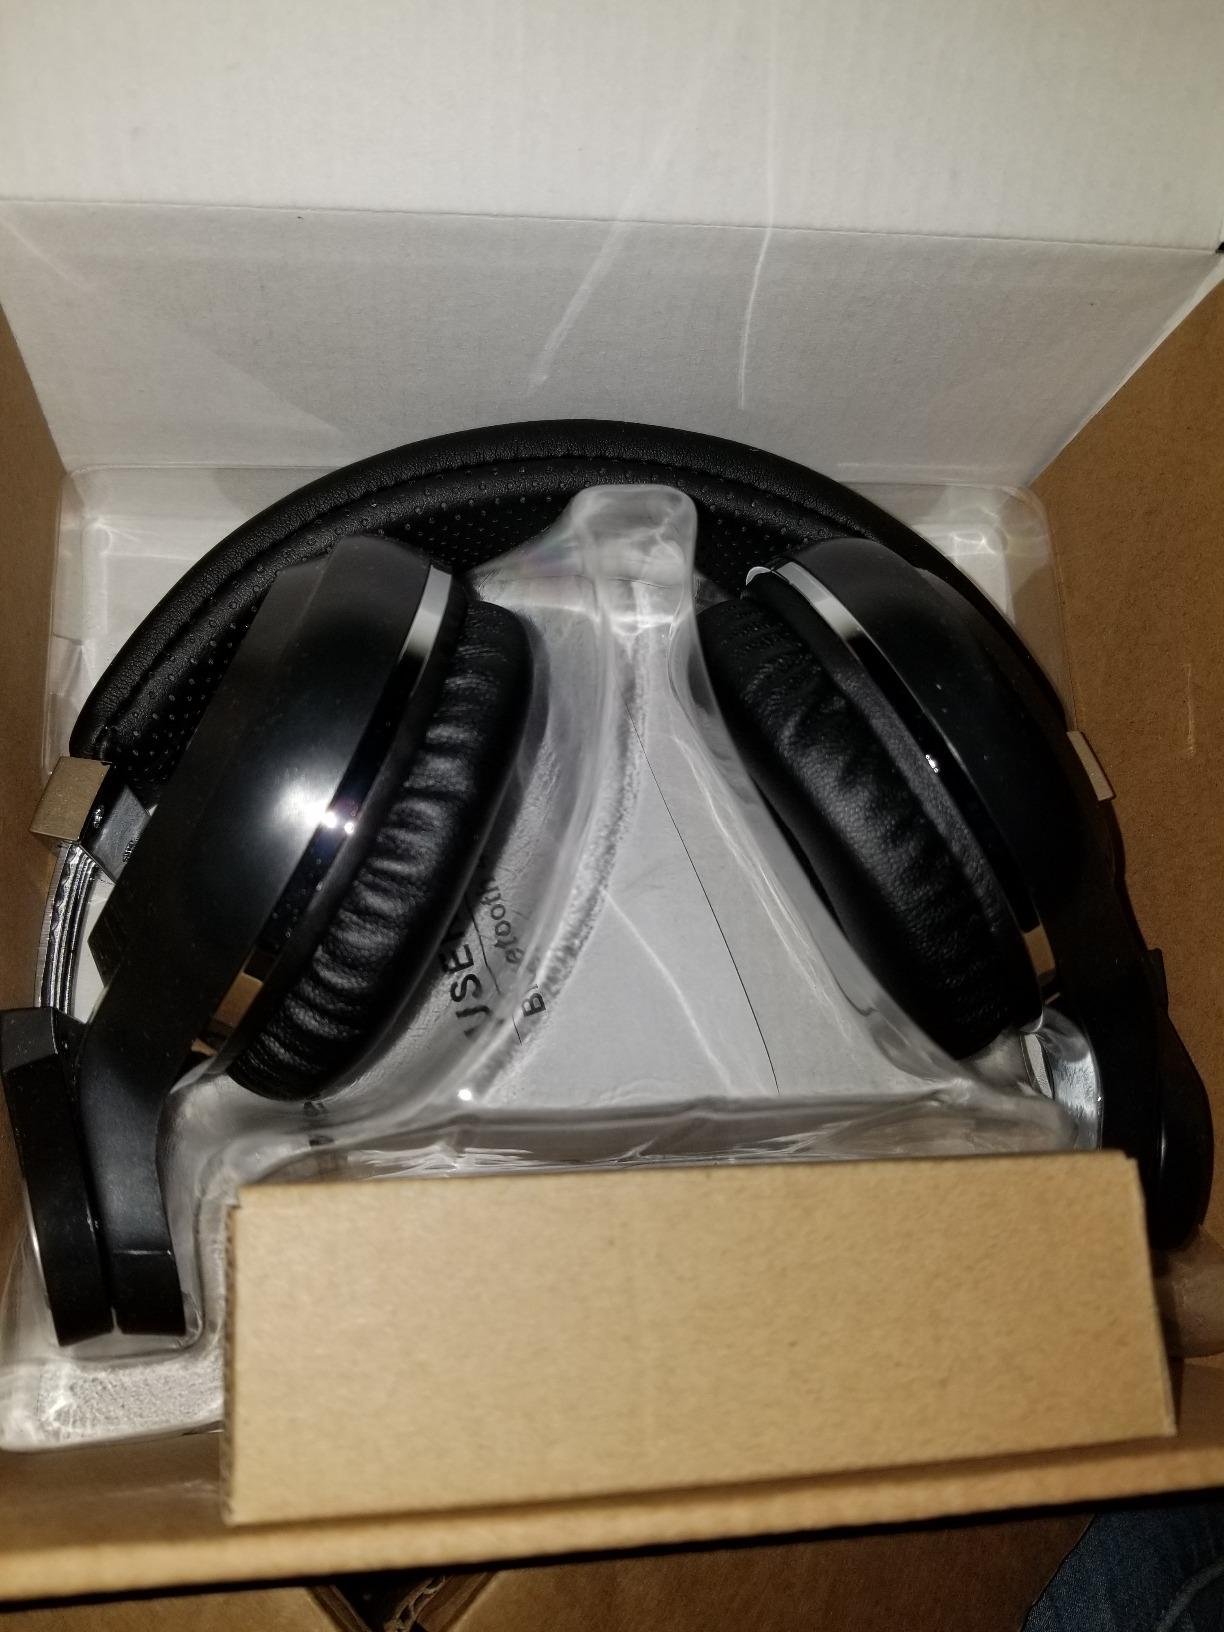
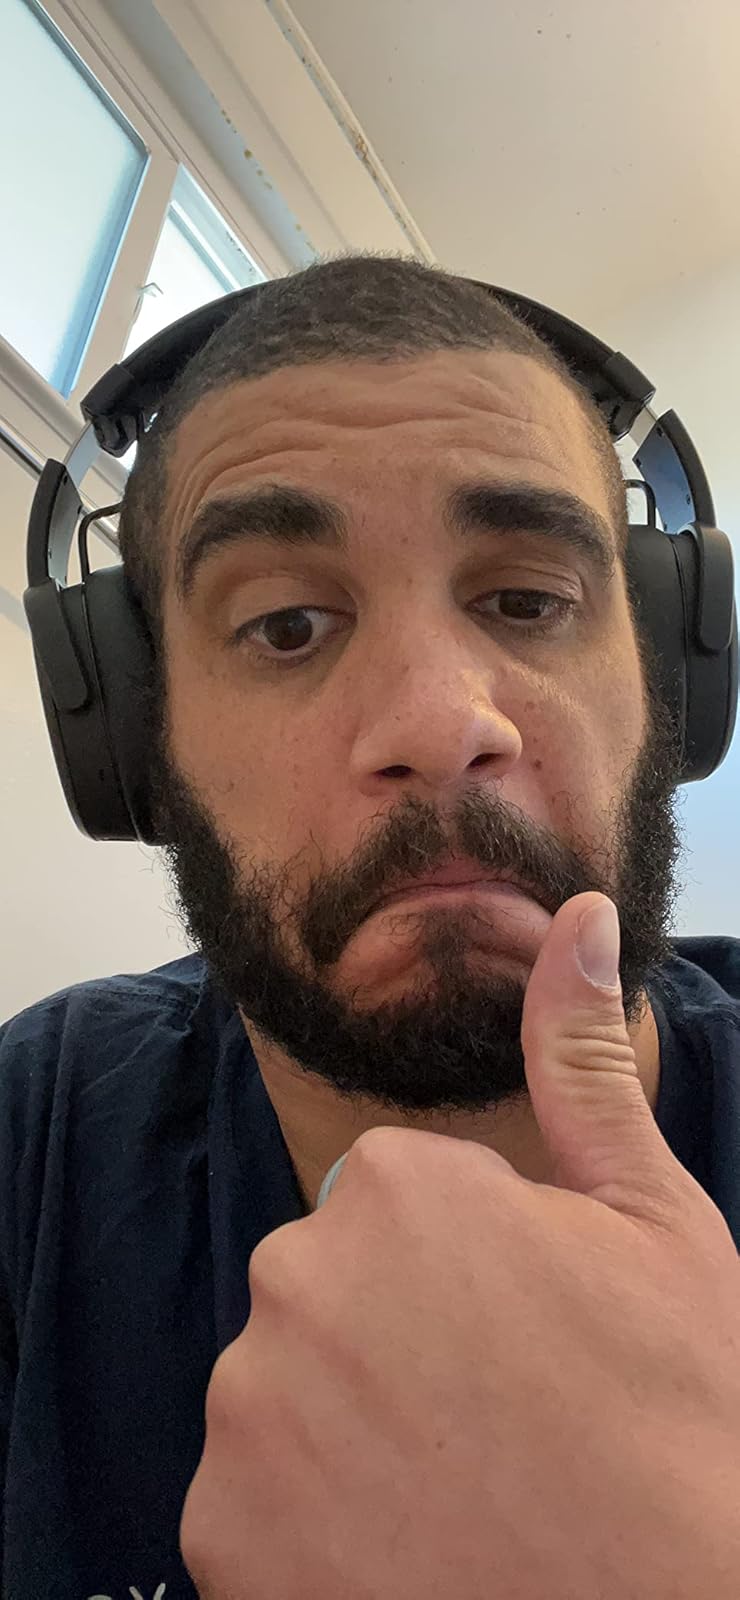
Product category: headphones
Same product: no